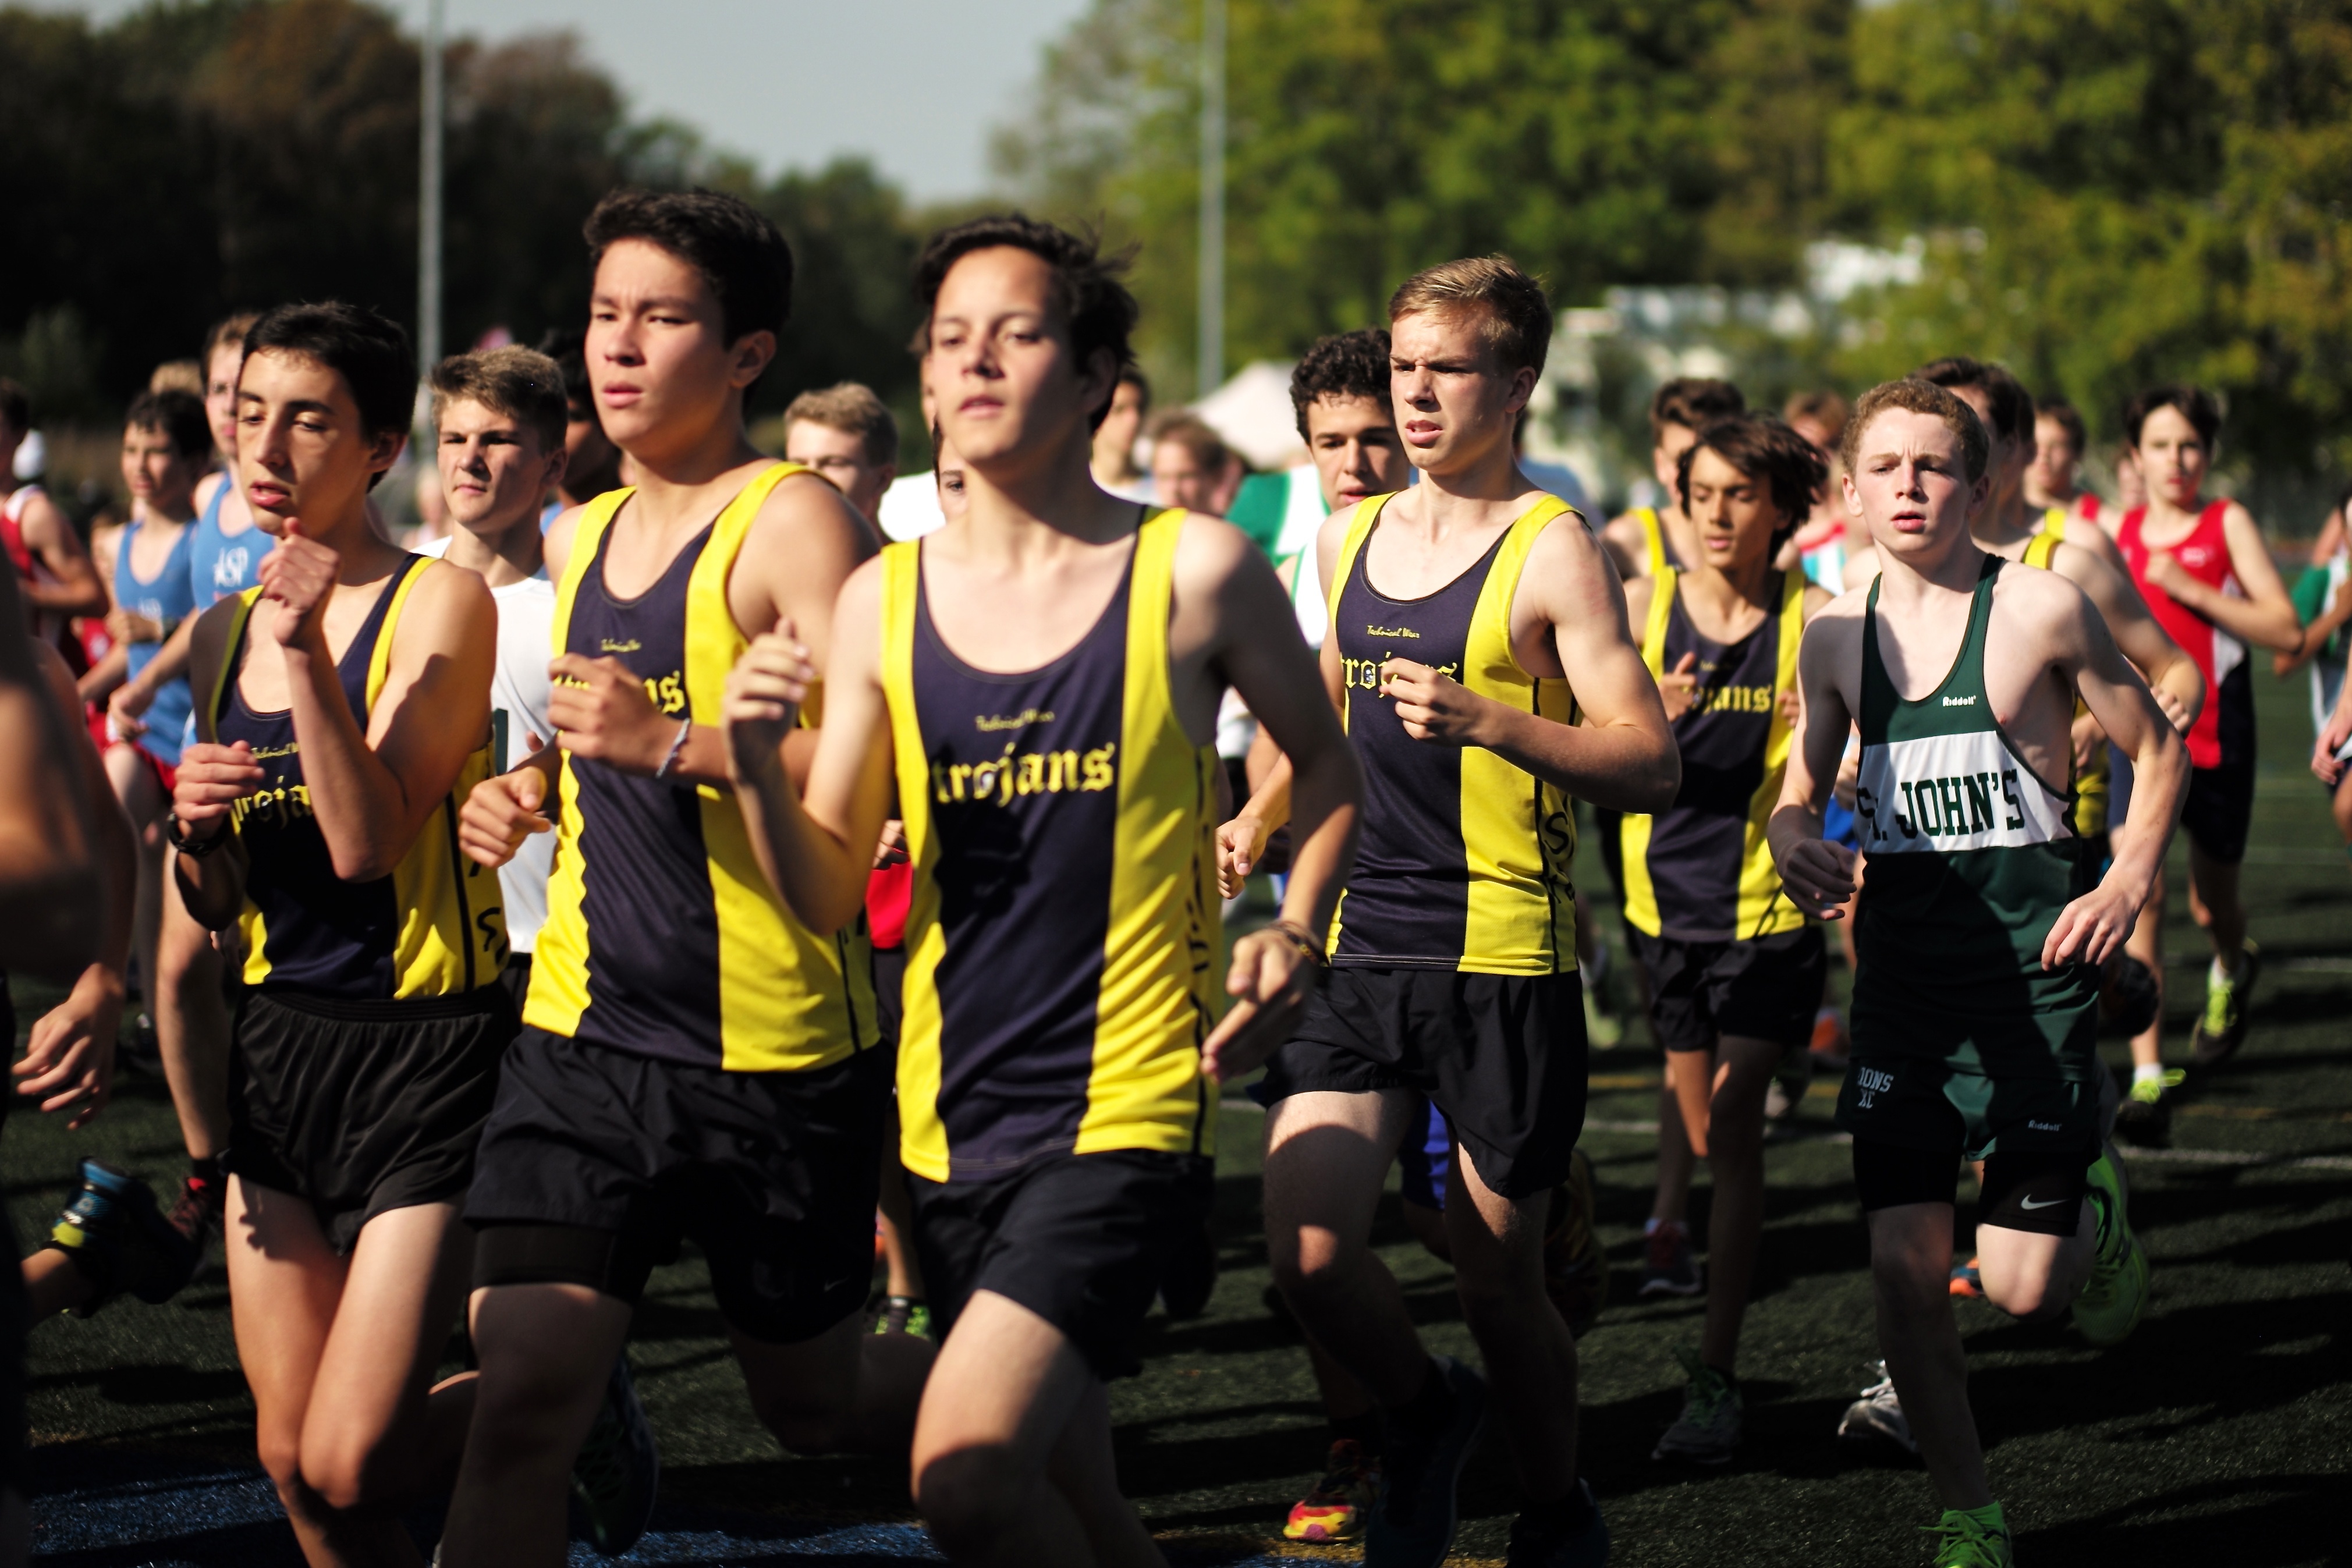
person, bokeh, running, run, country, recreation, europe, cross, ash, belgium, race, competition, hague, brussels, marathon, m, american, team, sports, boys, 50, school, runners, filter, nd, endurance, leica, 240, summilux, varsity, athletics, meet, xc, sprint, isb, juniorvarsity, physical exercise, outdoor recreation, human action, individual sports, endurance sports, duathlon, long distance running, cross country running, half marathon, middle distance running